BVG Class C

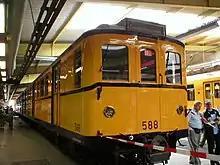
Berlin underground Class C train at the Friedrichsfelde service workshop

The BVG Class C was a series of "Grossprofil" (wide profile) cars used on the Berlin U-Bahn after 1926. In comparison to the previously built Class B, these 18 meter long cars were about five meters longer than their predecessors. They were therefore classified as "Langwagen" (long cars).